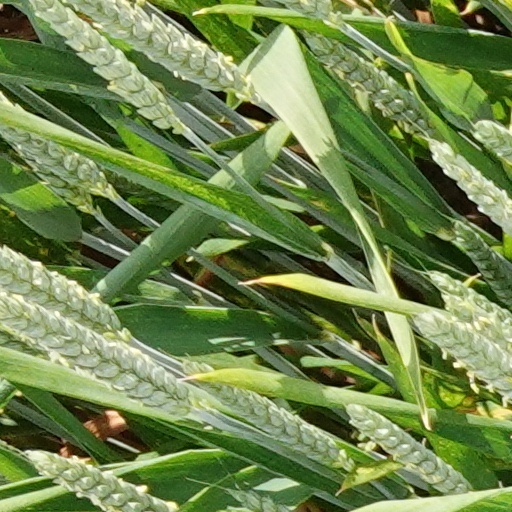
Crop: wheat